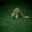
Label: kangaroo